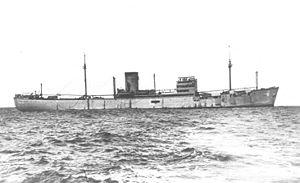
La Kriegsmarine est le nom allemand de la marine de guerre allemande entre 1935 et 1945, sous le Troisième Reich. Elle était placée sous l'autorité d'un commandant en chef, rattaché au ministre de la Défense puis de la Guerre, puis rattaché directement à Hitler après la disparition du ministère en 1938, à la suite de l'affaire Blomberg-Fritsch.
L’Atlantis (HSK 2), connu aussi dans la Kriegsmarine comme Schiff 16 et dans la Royal Navy comme Raider-C, était un Hilfskreuzer, un croiseur auxiliaire allemand durant la Seconde Guerre mondiale.